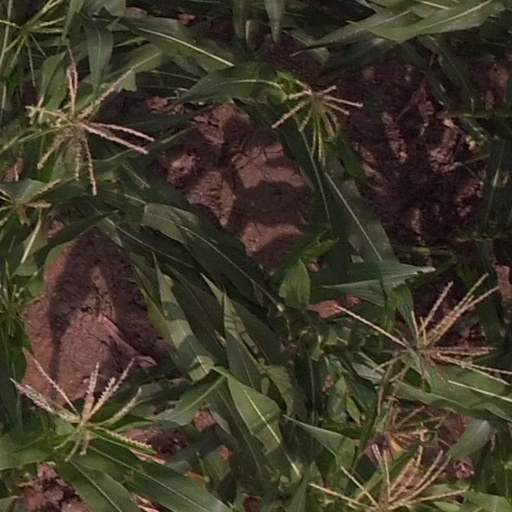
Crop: maize; corn